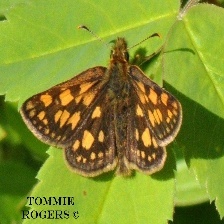
Species: CHECQUERED SKIPPER